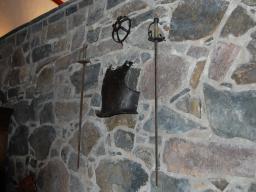
Label: Background_without_leaves